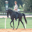
Label: horse